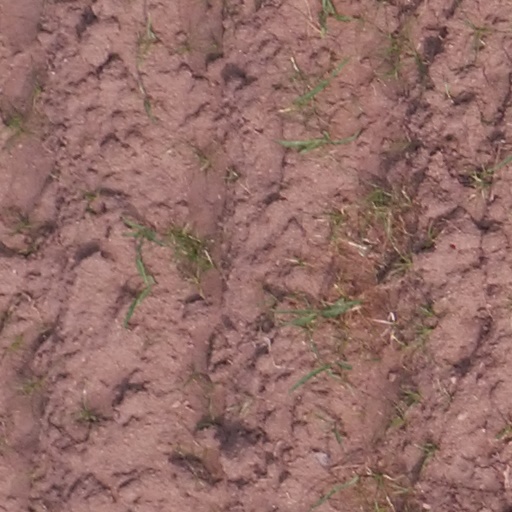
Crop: maize; corn